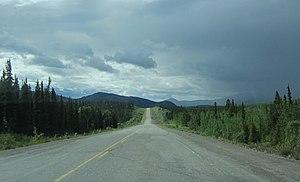
Ibex Valley est une localité du Yukon au Canada, située sur la Route de l'Alaska, dont la population était de 315 habitants en 2001.